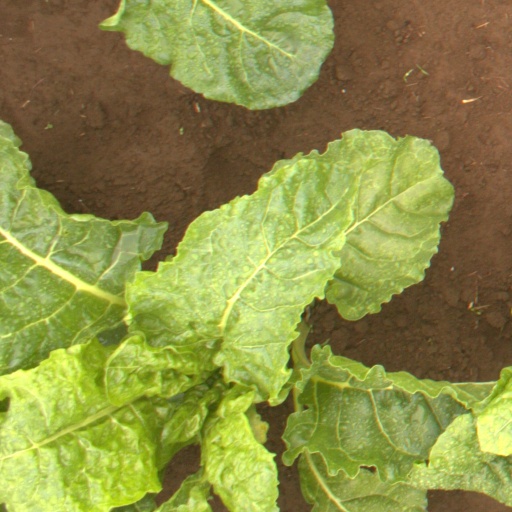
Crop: sugar beet